Timothy (given name)

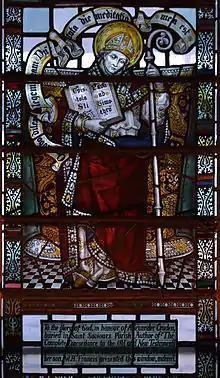
Saint Timotheus

Timothy is a masculine name. It is a version of the Greek name (Timόtheos) meaning 'one who honours God', from 'honour' and 'god'. "Timothy" (and its variations) is a common name in several countries.